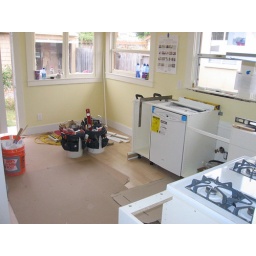
base board is in at the corner where the table and chairs will go